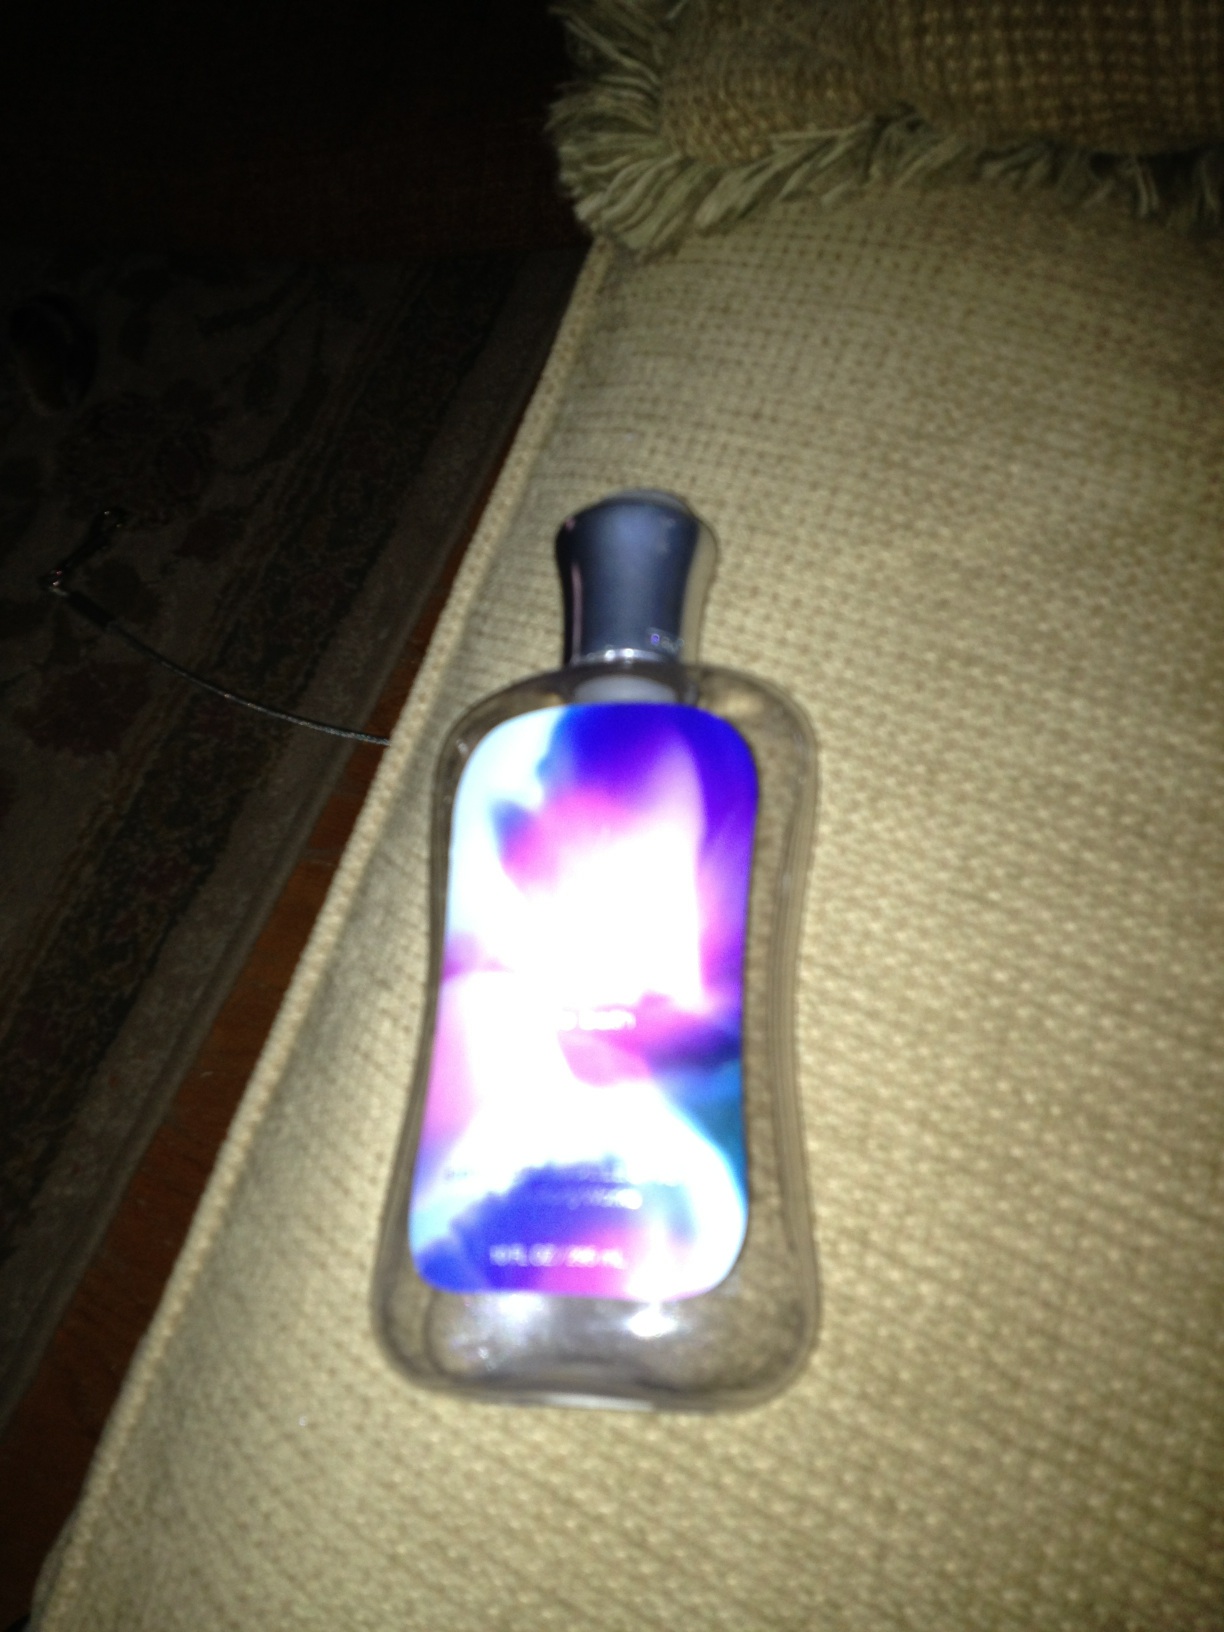Question: what bath gel is this?
Answer: unanswerable